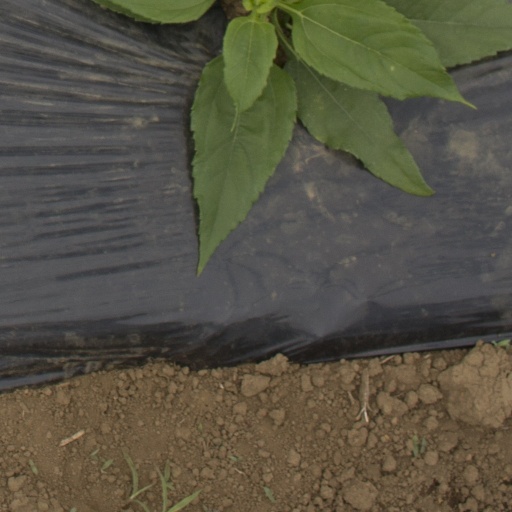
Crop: Jerusalem artichoke